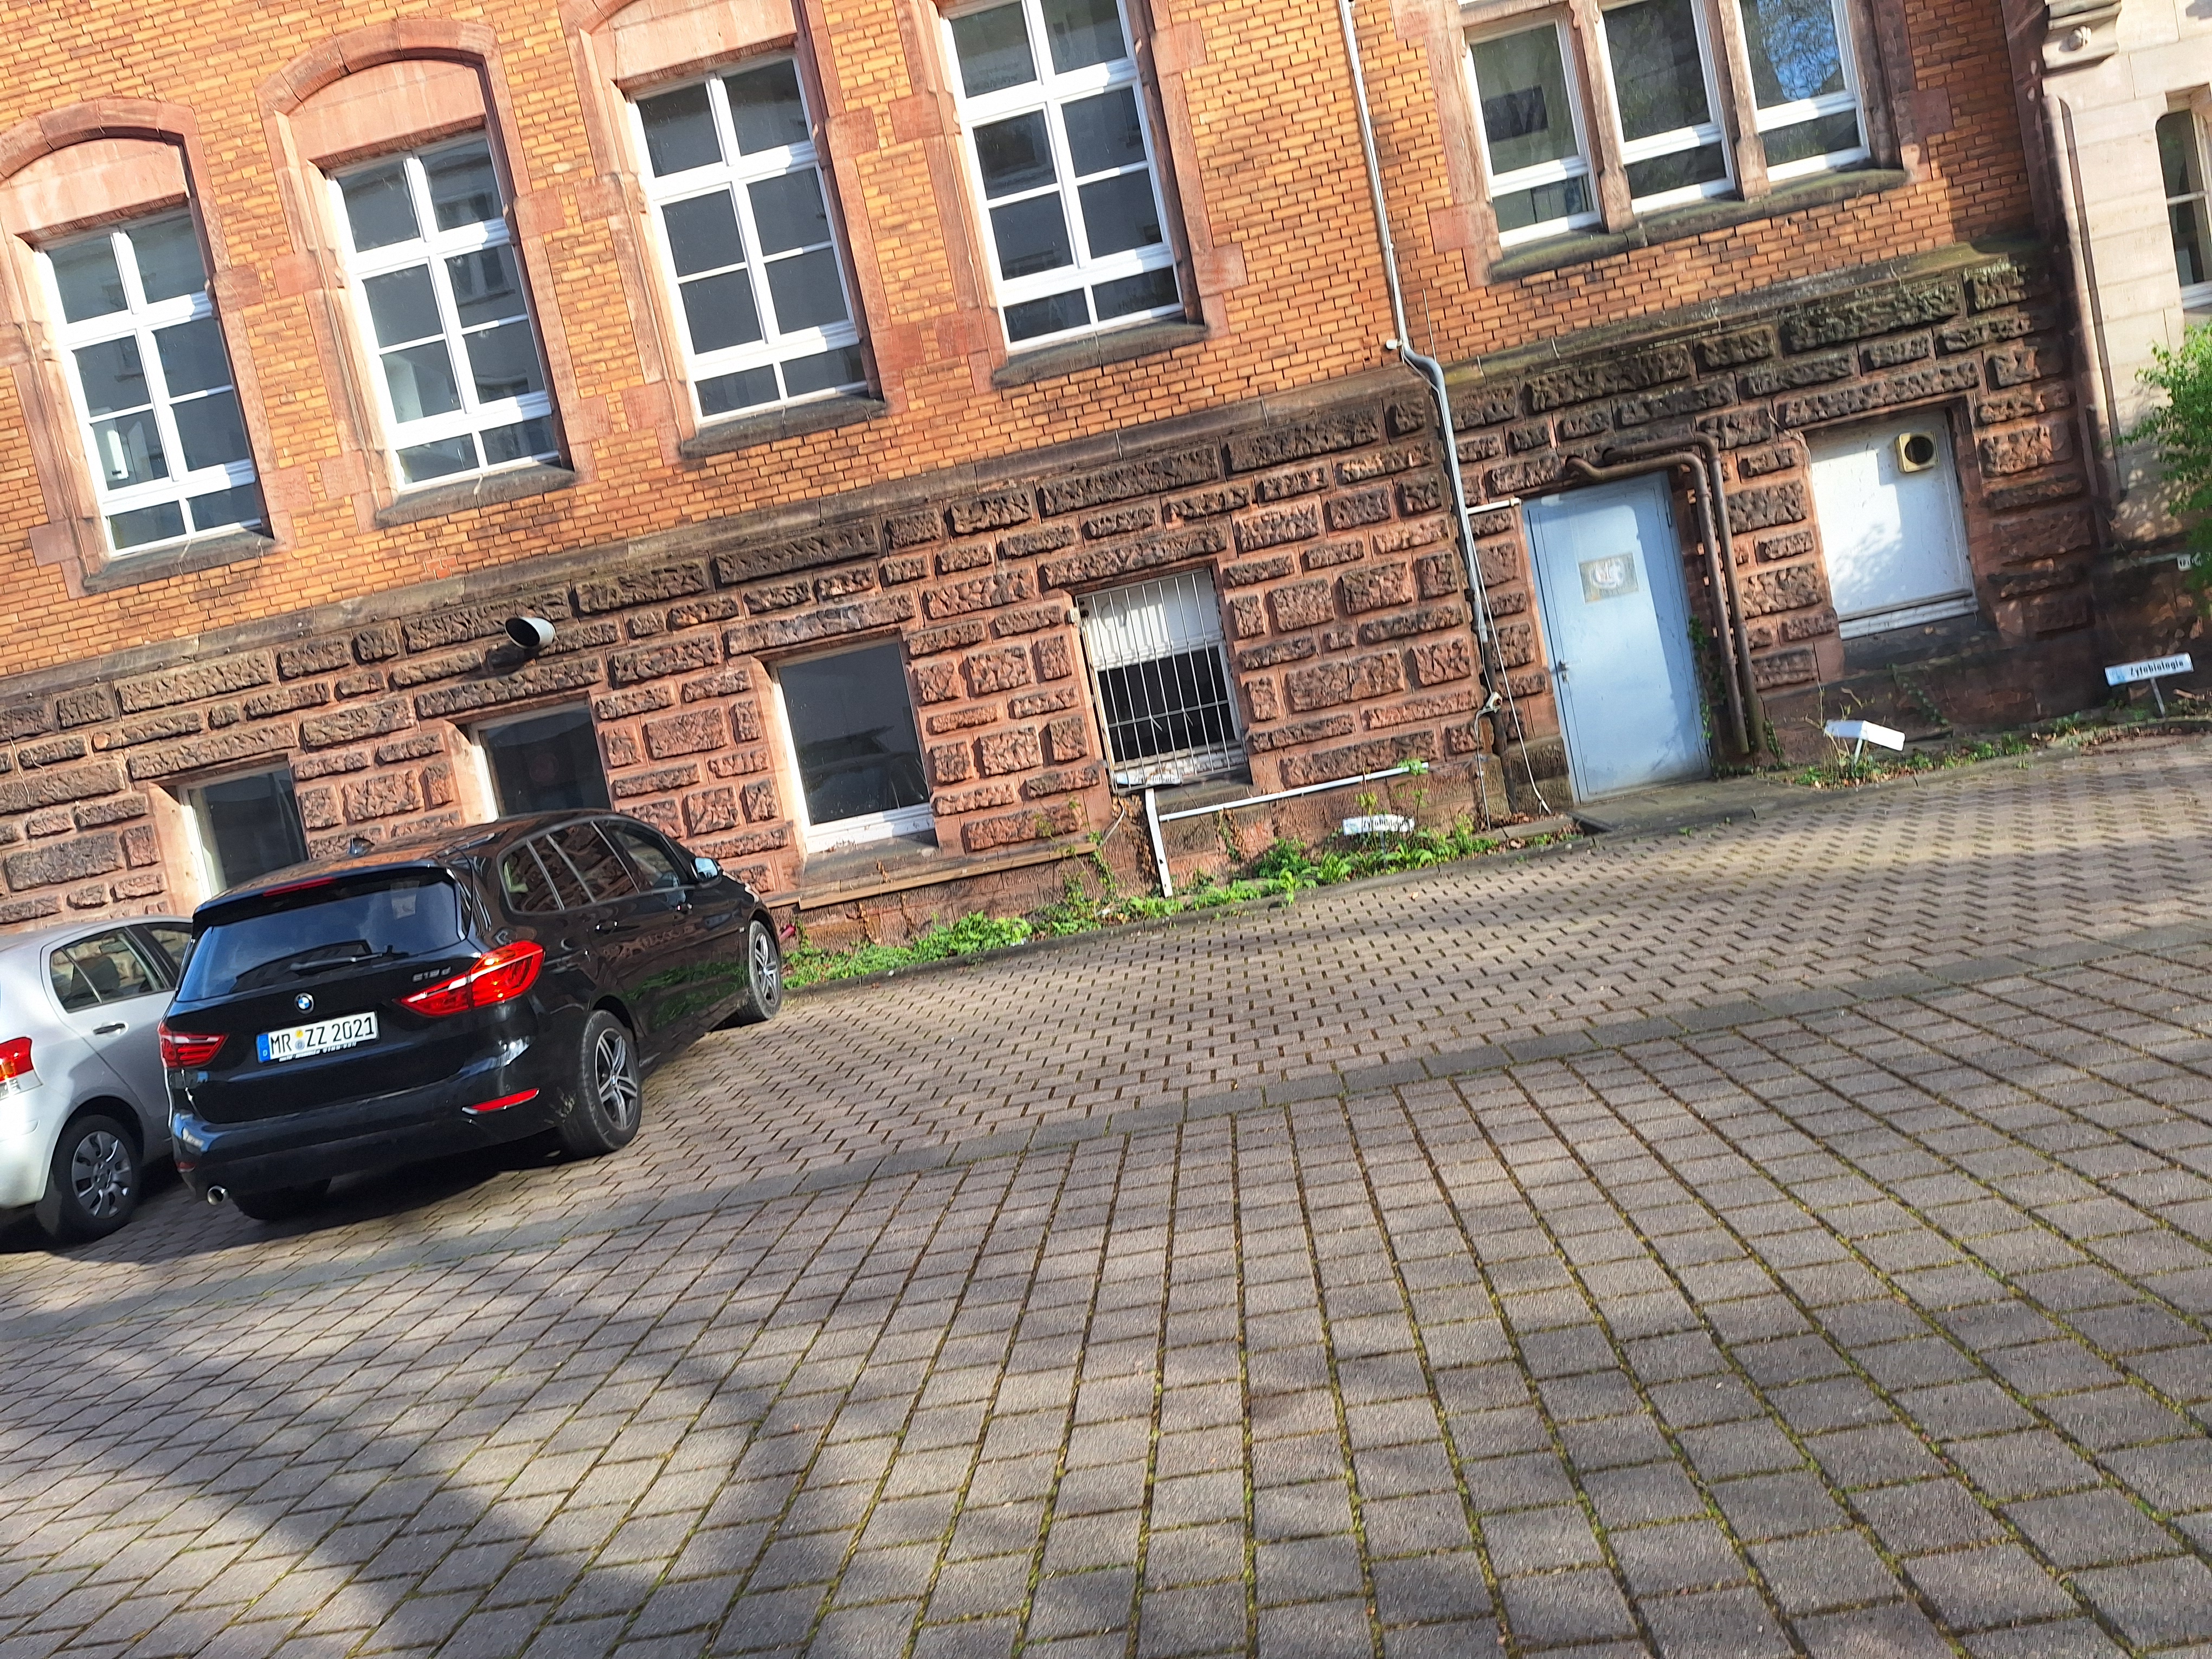
Building: Robert-Koch-Straße 6